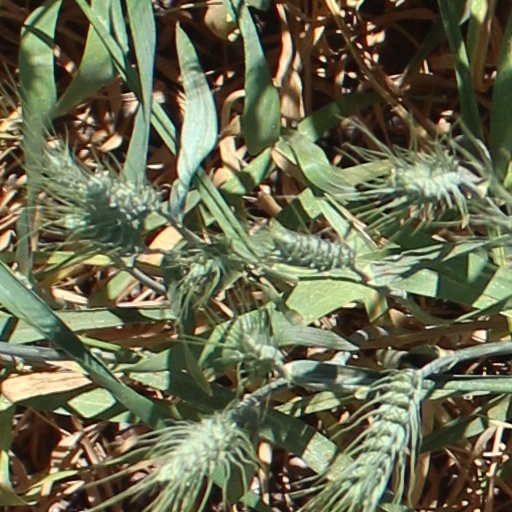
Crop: wheat